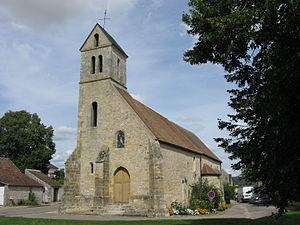
Église Notre-Dame-de-l’Assomption. (Gironville, département de la Seine-et-Marne, région Île-de-France).
Gironville est une commune française située dans le département de Seine-et-Marne en région Île-de-France.